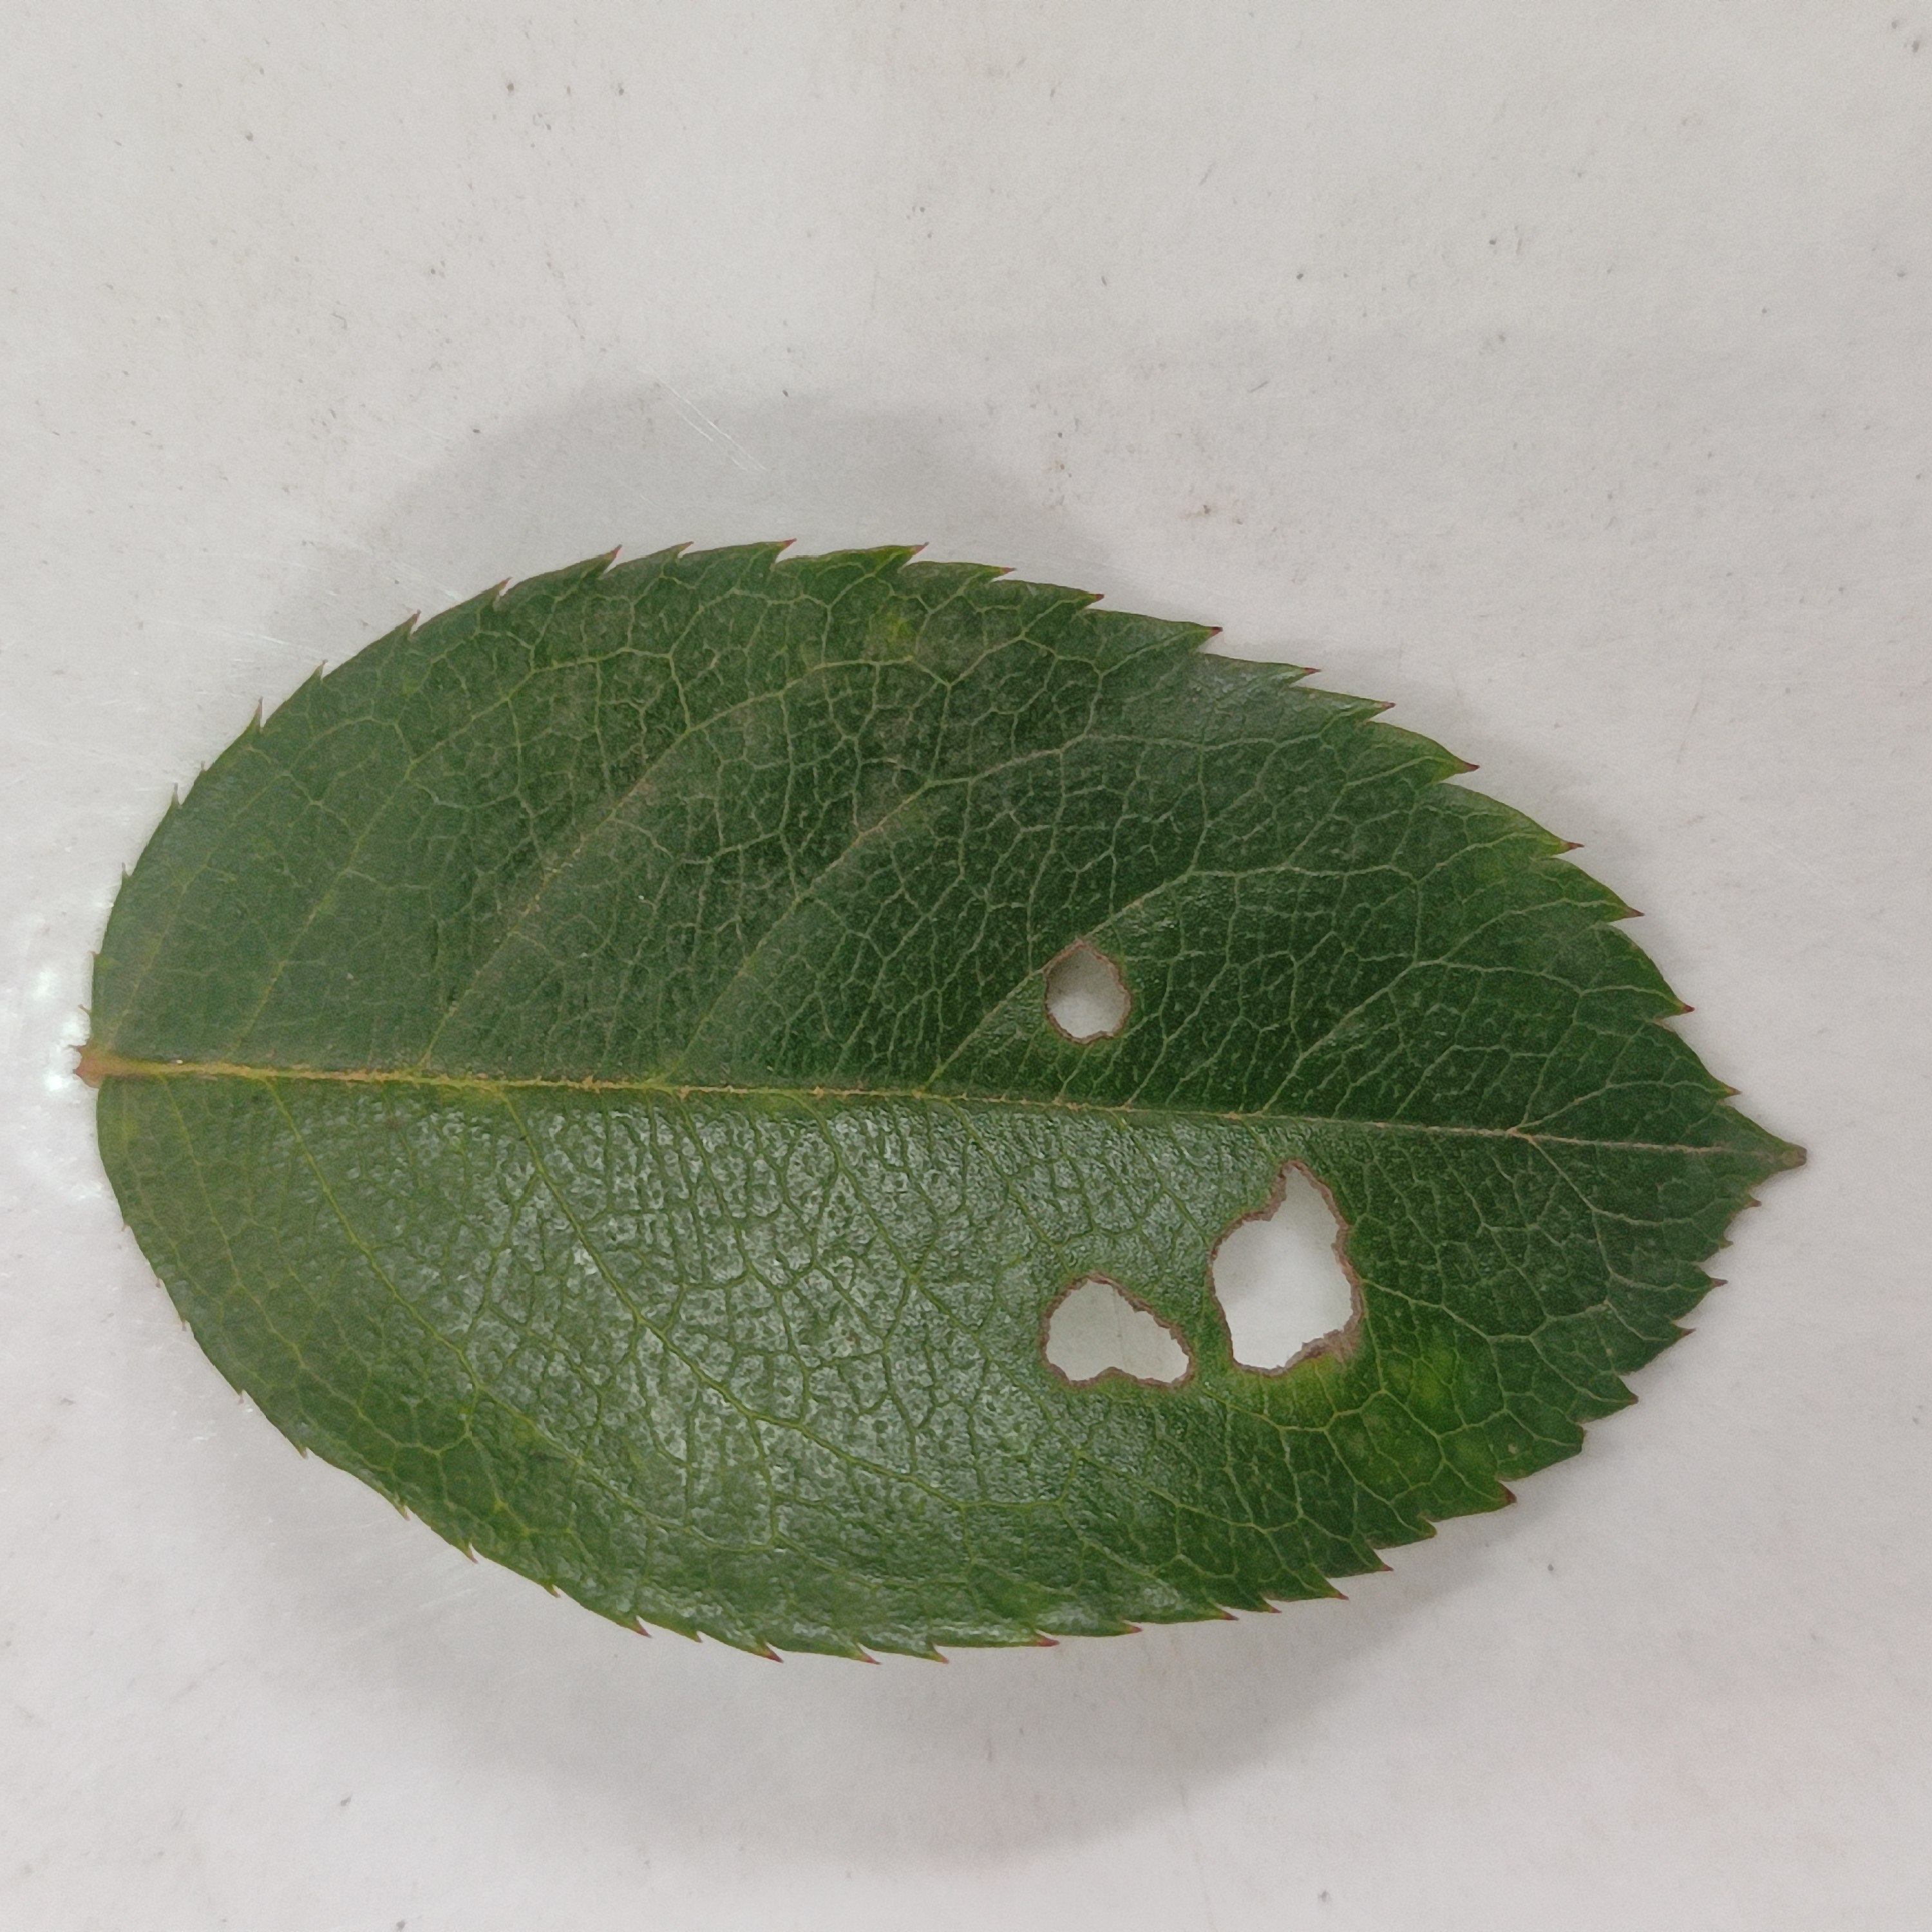
Label: Insect Hole